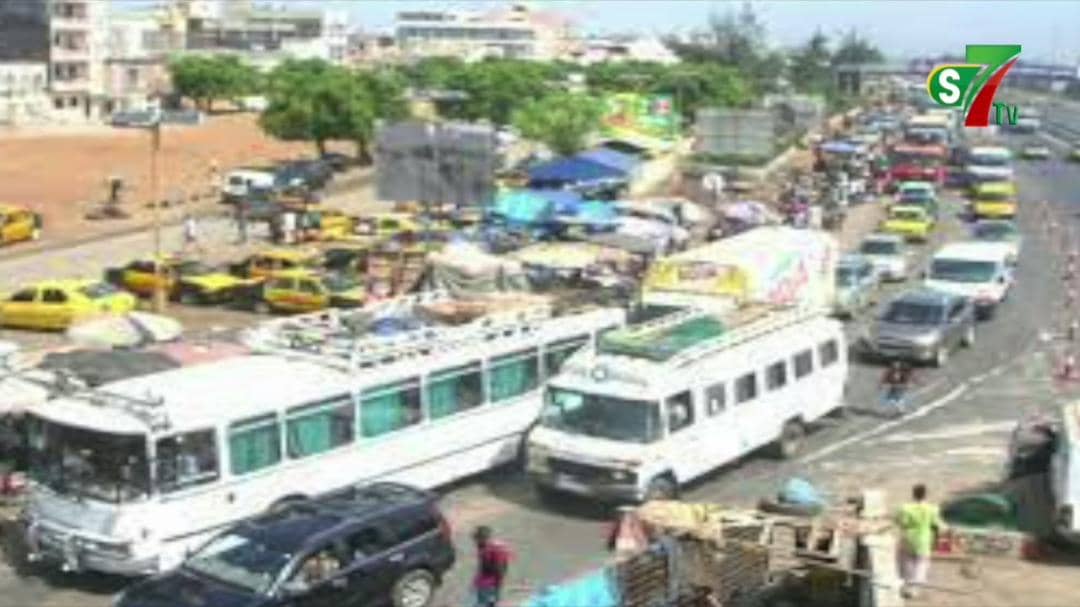
Waaw nataal bii de nataal la boo xam ne ay oto la oto yu baree bari, oto yi nag dañoo bari ay car ak i nekk foo xam ne dañoo bari lool ba noppi am mbooloo mu bari mu fa nekk. Nataal bi nag gaa yi bari na lool ba noppi oto yi bari ba noppi nit ñi bari.